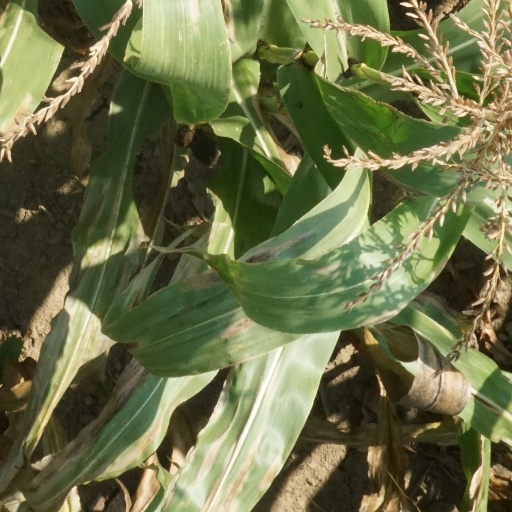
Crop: maize; corn